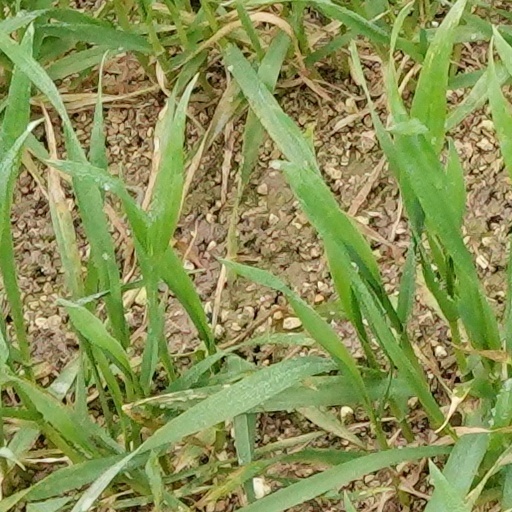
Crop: wheat